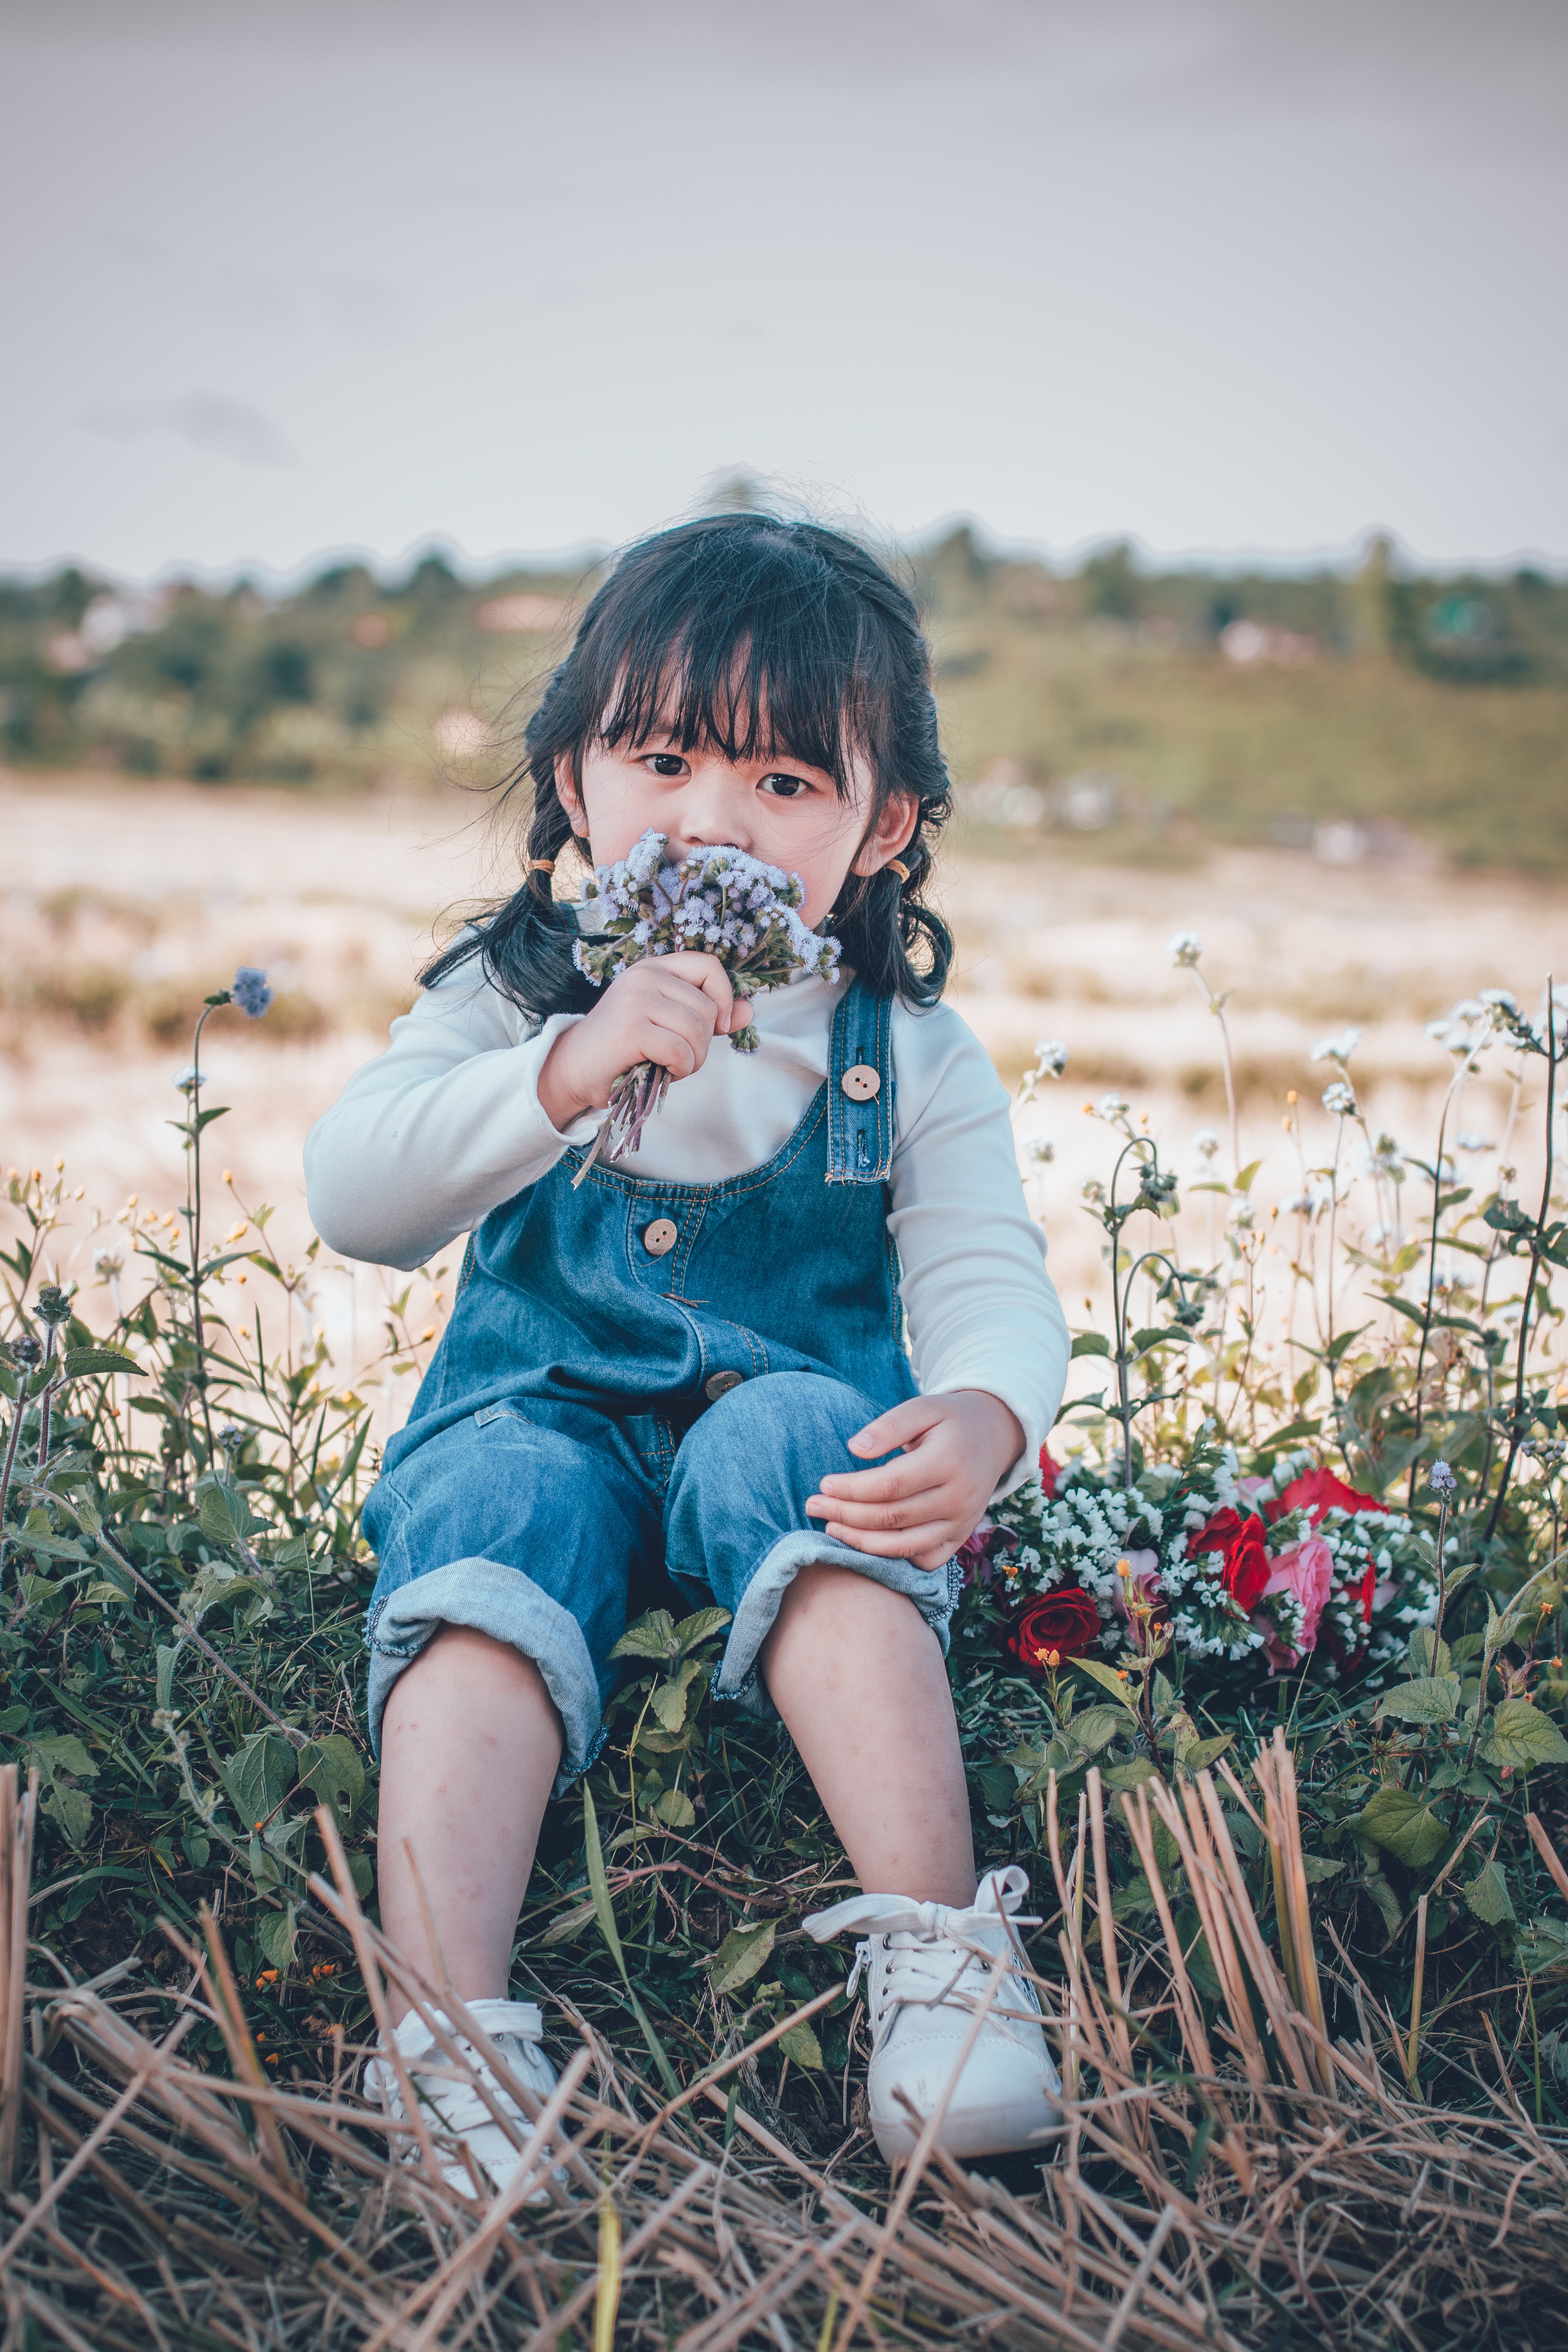
photograph, grass, child, beauty, yellow, snapshot, grass family, photography, eye, summer, spring, plant, toddler, flower, sitting, happy, grassland, portrait photography, wildflower